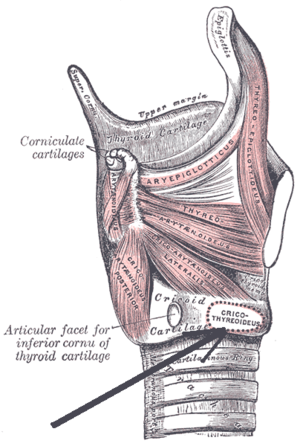
Le muscle crico-thyroïdien est un muscle du larynx. Il est commandé par le nerf laryngé supérieur.